HM Customs and Excise

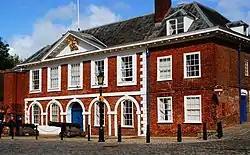
Exeter's former Custom House: built in 1681, it remained in use by HM Customs until 1989.

In the 1970s Customs & Excise officers were operating from around 2,000 offices located in all parts of the United Kingdom; they ranged in size from large regional centres to small outposts attached to distilleries and the like.